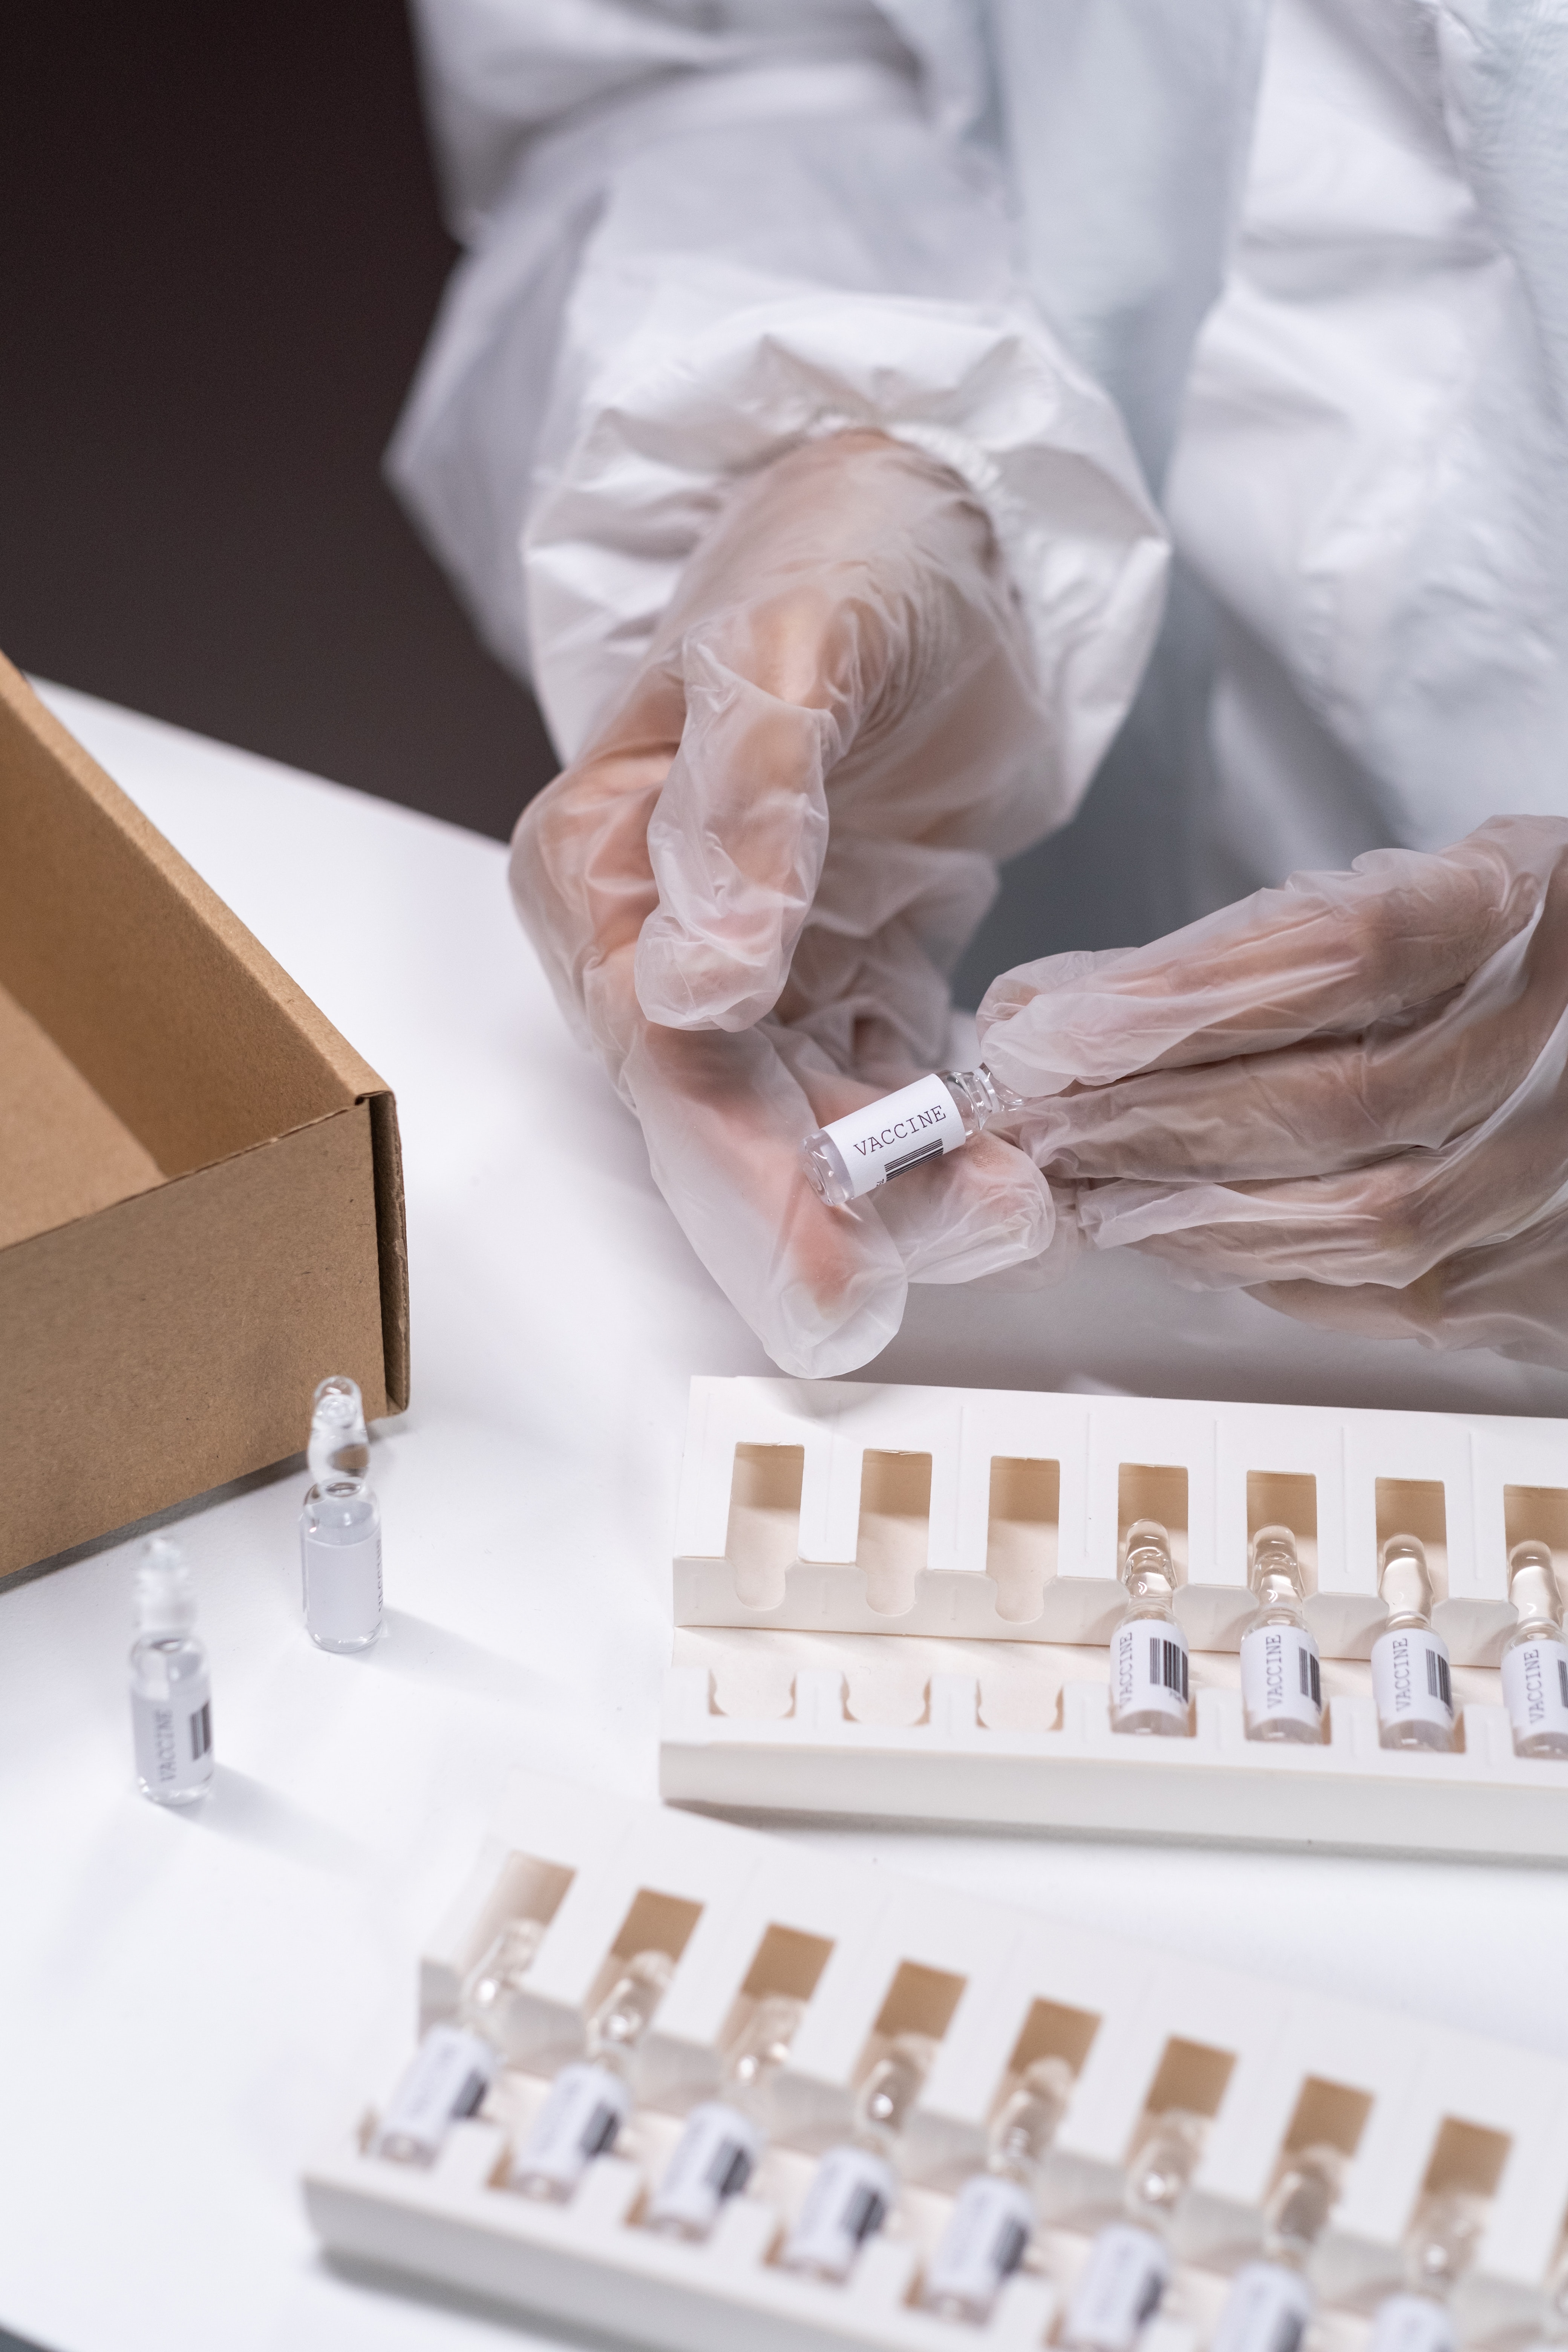
vaccine, shipping box, wood, gesture, nail, sleeve, engineering, thumb, toy, wrist, glove, urban design, science, font, brick, peach, white coat, box, fashion accessory, pattern